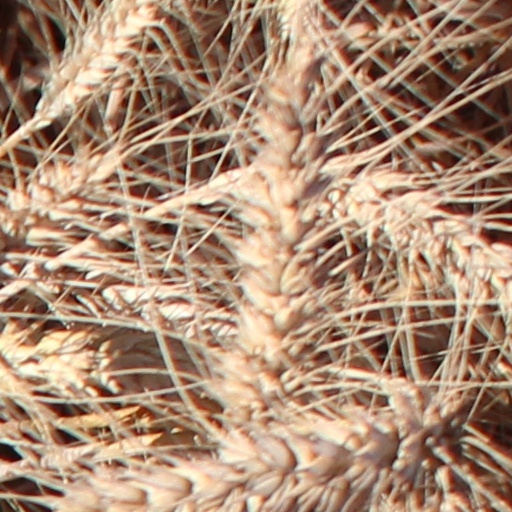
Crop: wheat